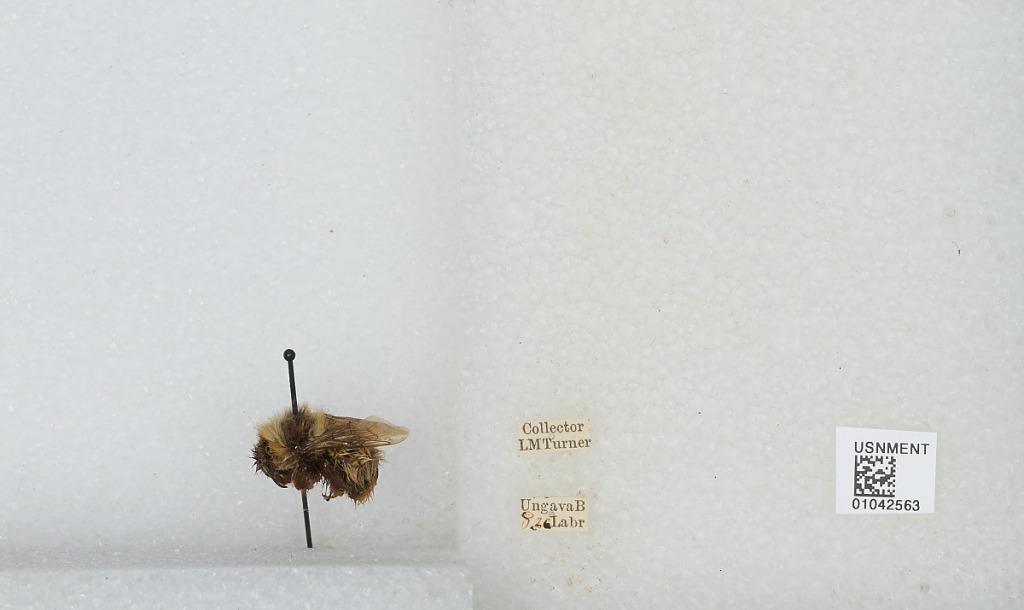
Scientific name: Bombus sp.
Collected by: L. Turner
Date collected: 1926-8-
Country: Canada
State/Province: Newfoundland and Labrador
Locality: Ungava Bay
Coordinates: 60.2275, -64.8458